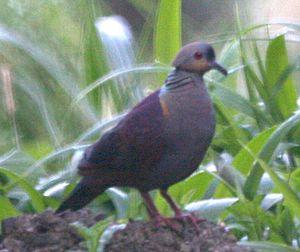
Colombe versicolore
La Colombe versicolore est une espèce d'oiseau de la famille des Columbidae.